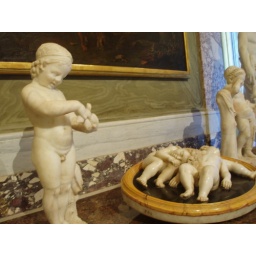
a boy with a bird, and 3 sleeping boys in the Borghese